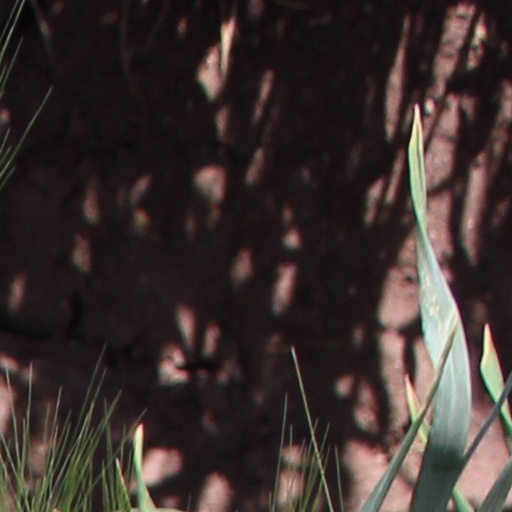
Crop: wheat